Château de Rambures

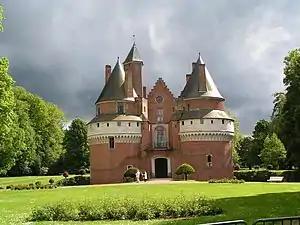
Château de Rambures

Le Château de Rambures is a castle situated in the "commune" of Rambures in the Somme "département" of France.